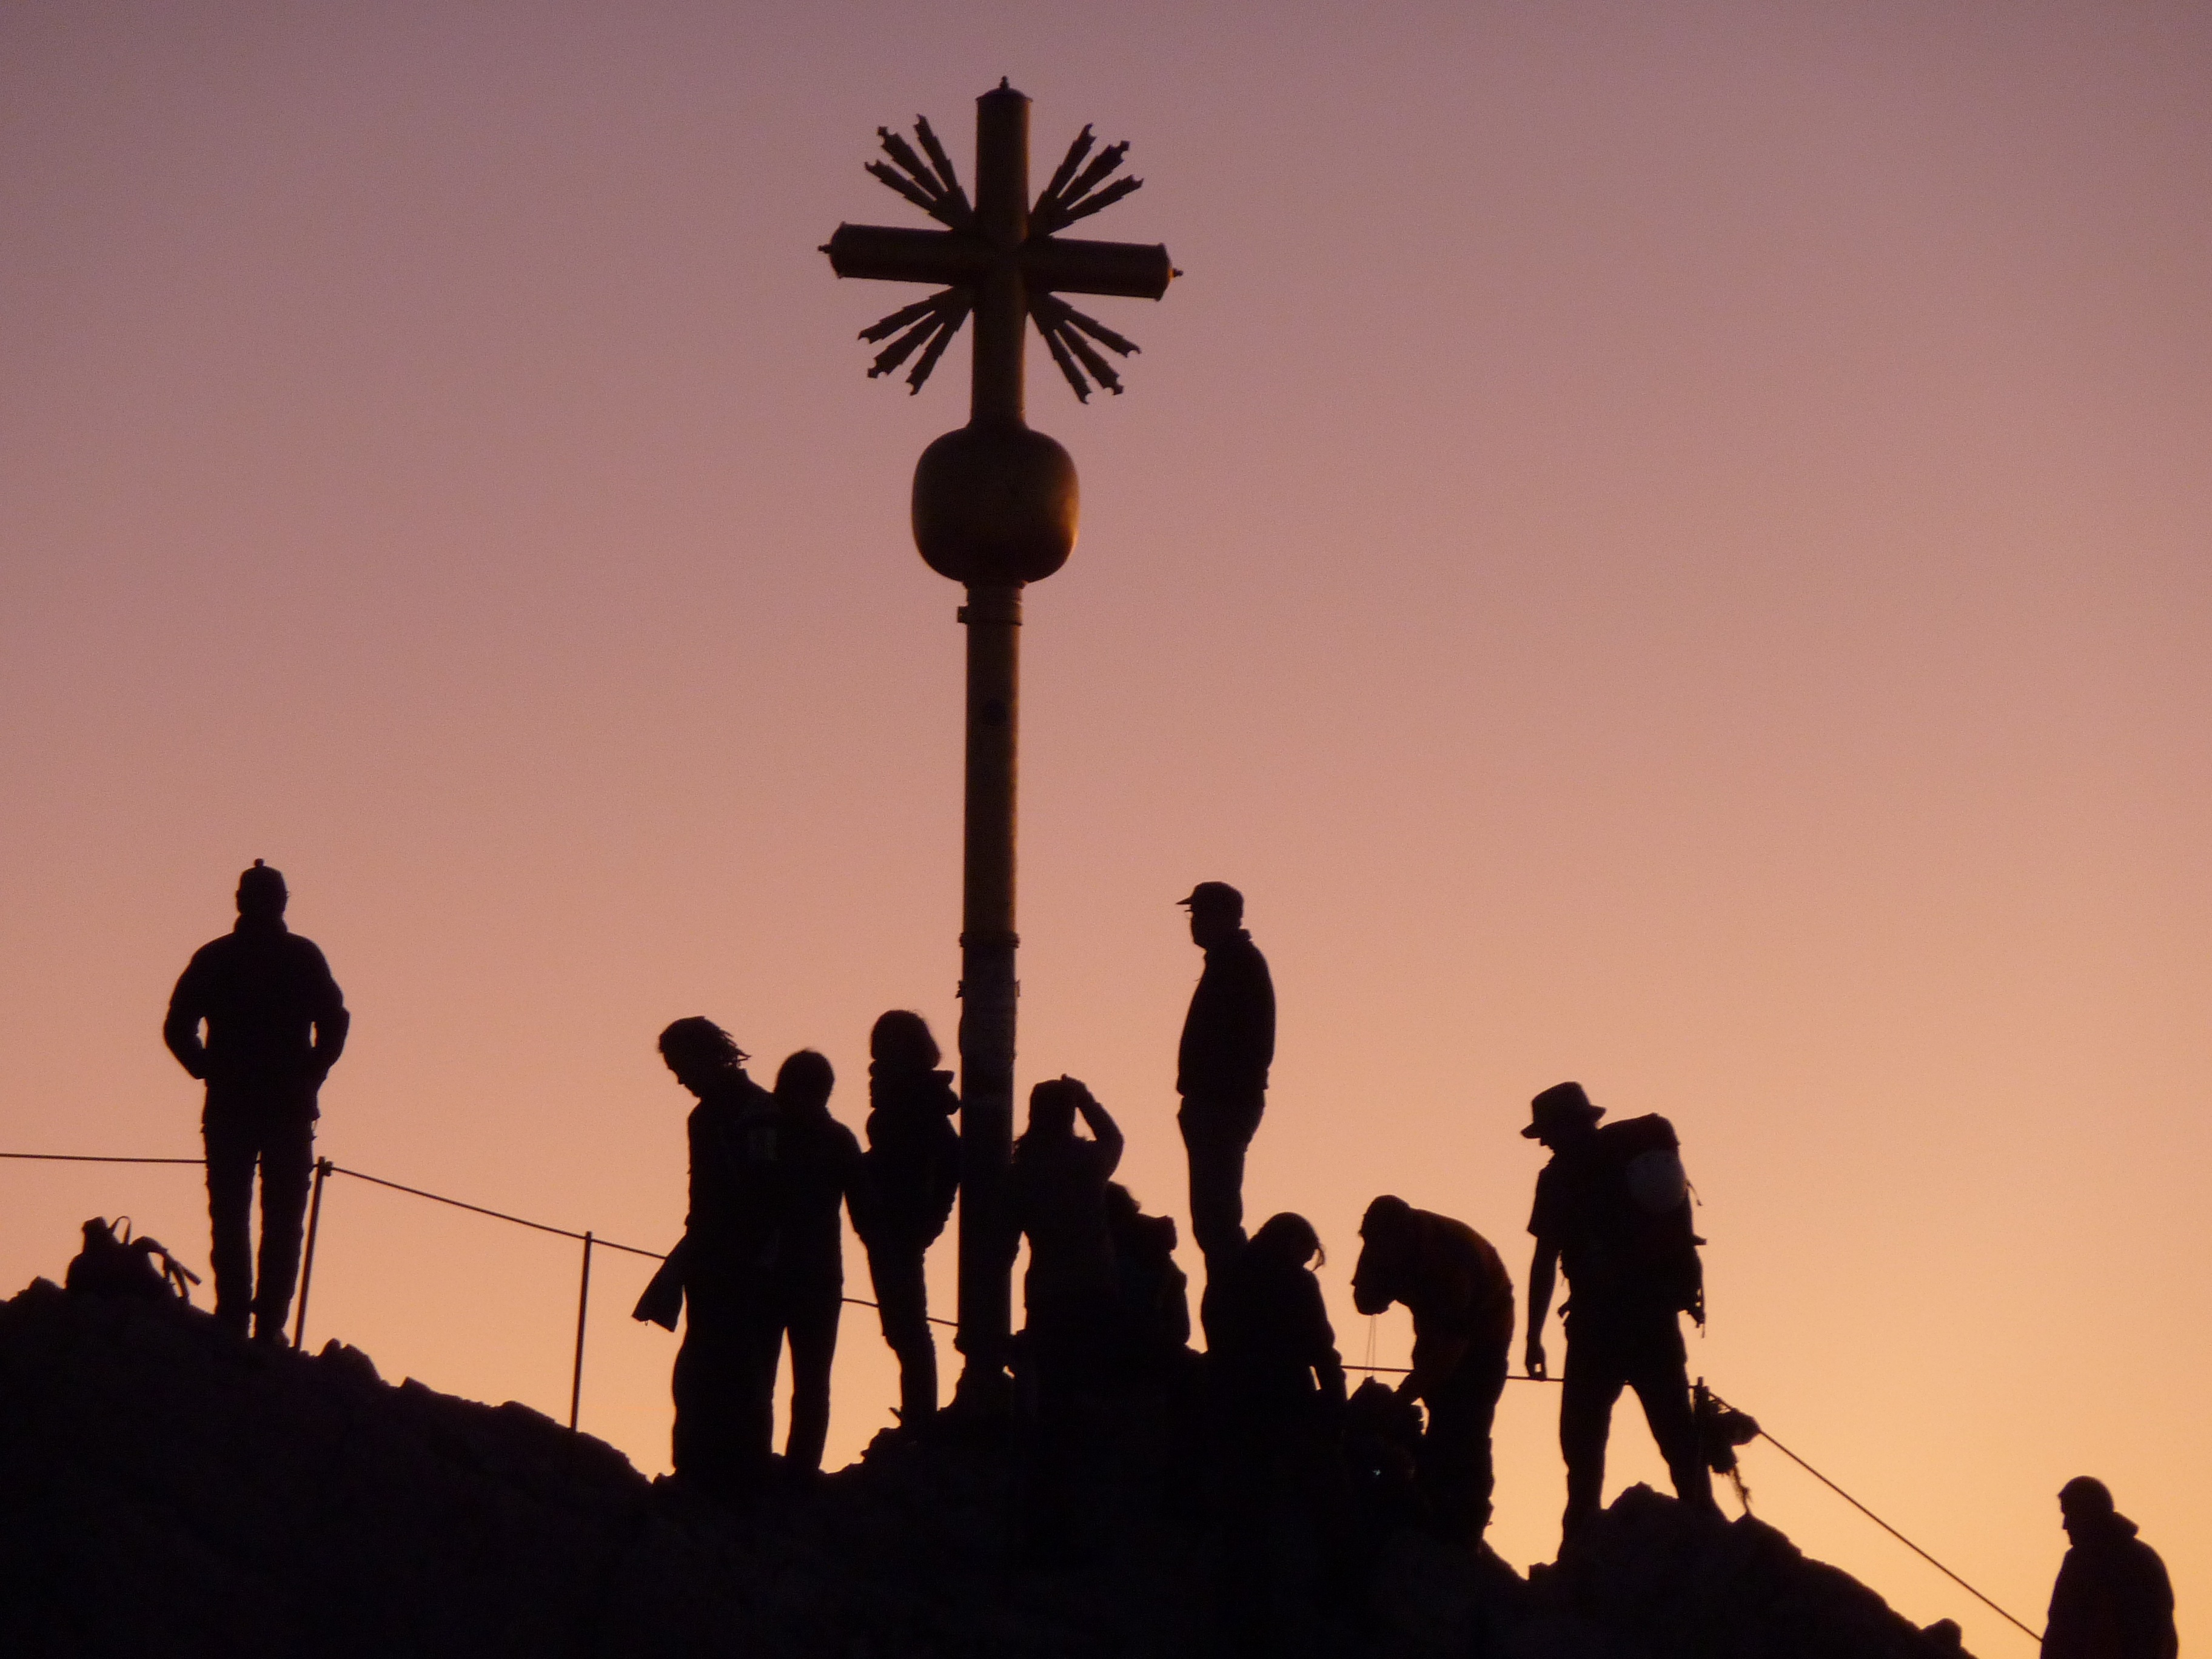
silhouette, mountain, people, sky, sunrise, sunset, hiking, morning, dawn, profile, dusk, evening, red, cross, mountain summit, mountaineer, silhouettes, reddish, back light, summit cross